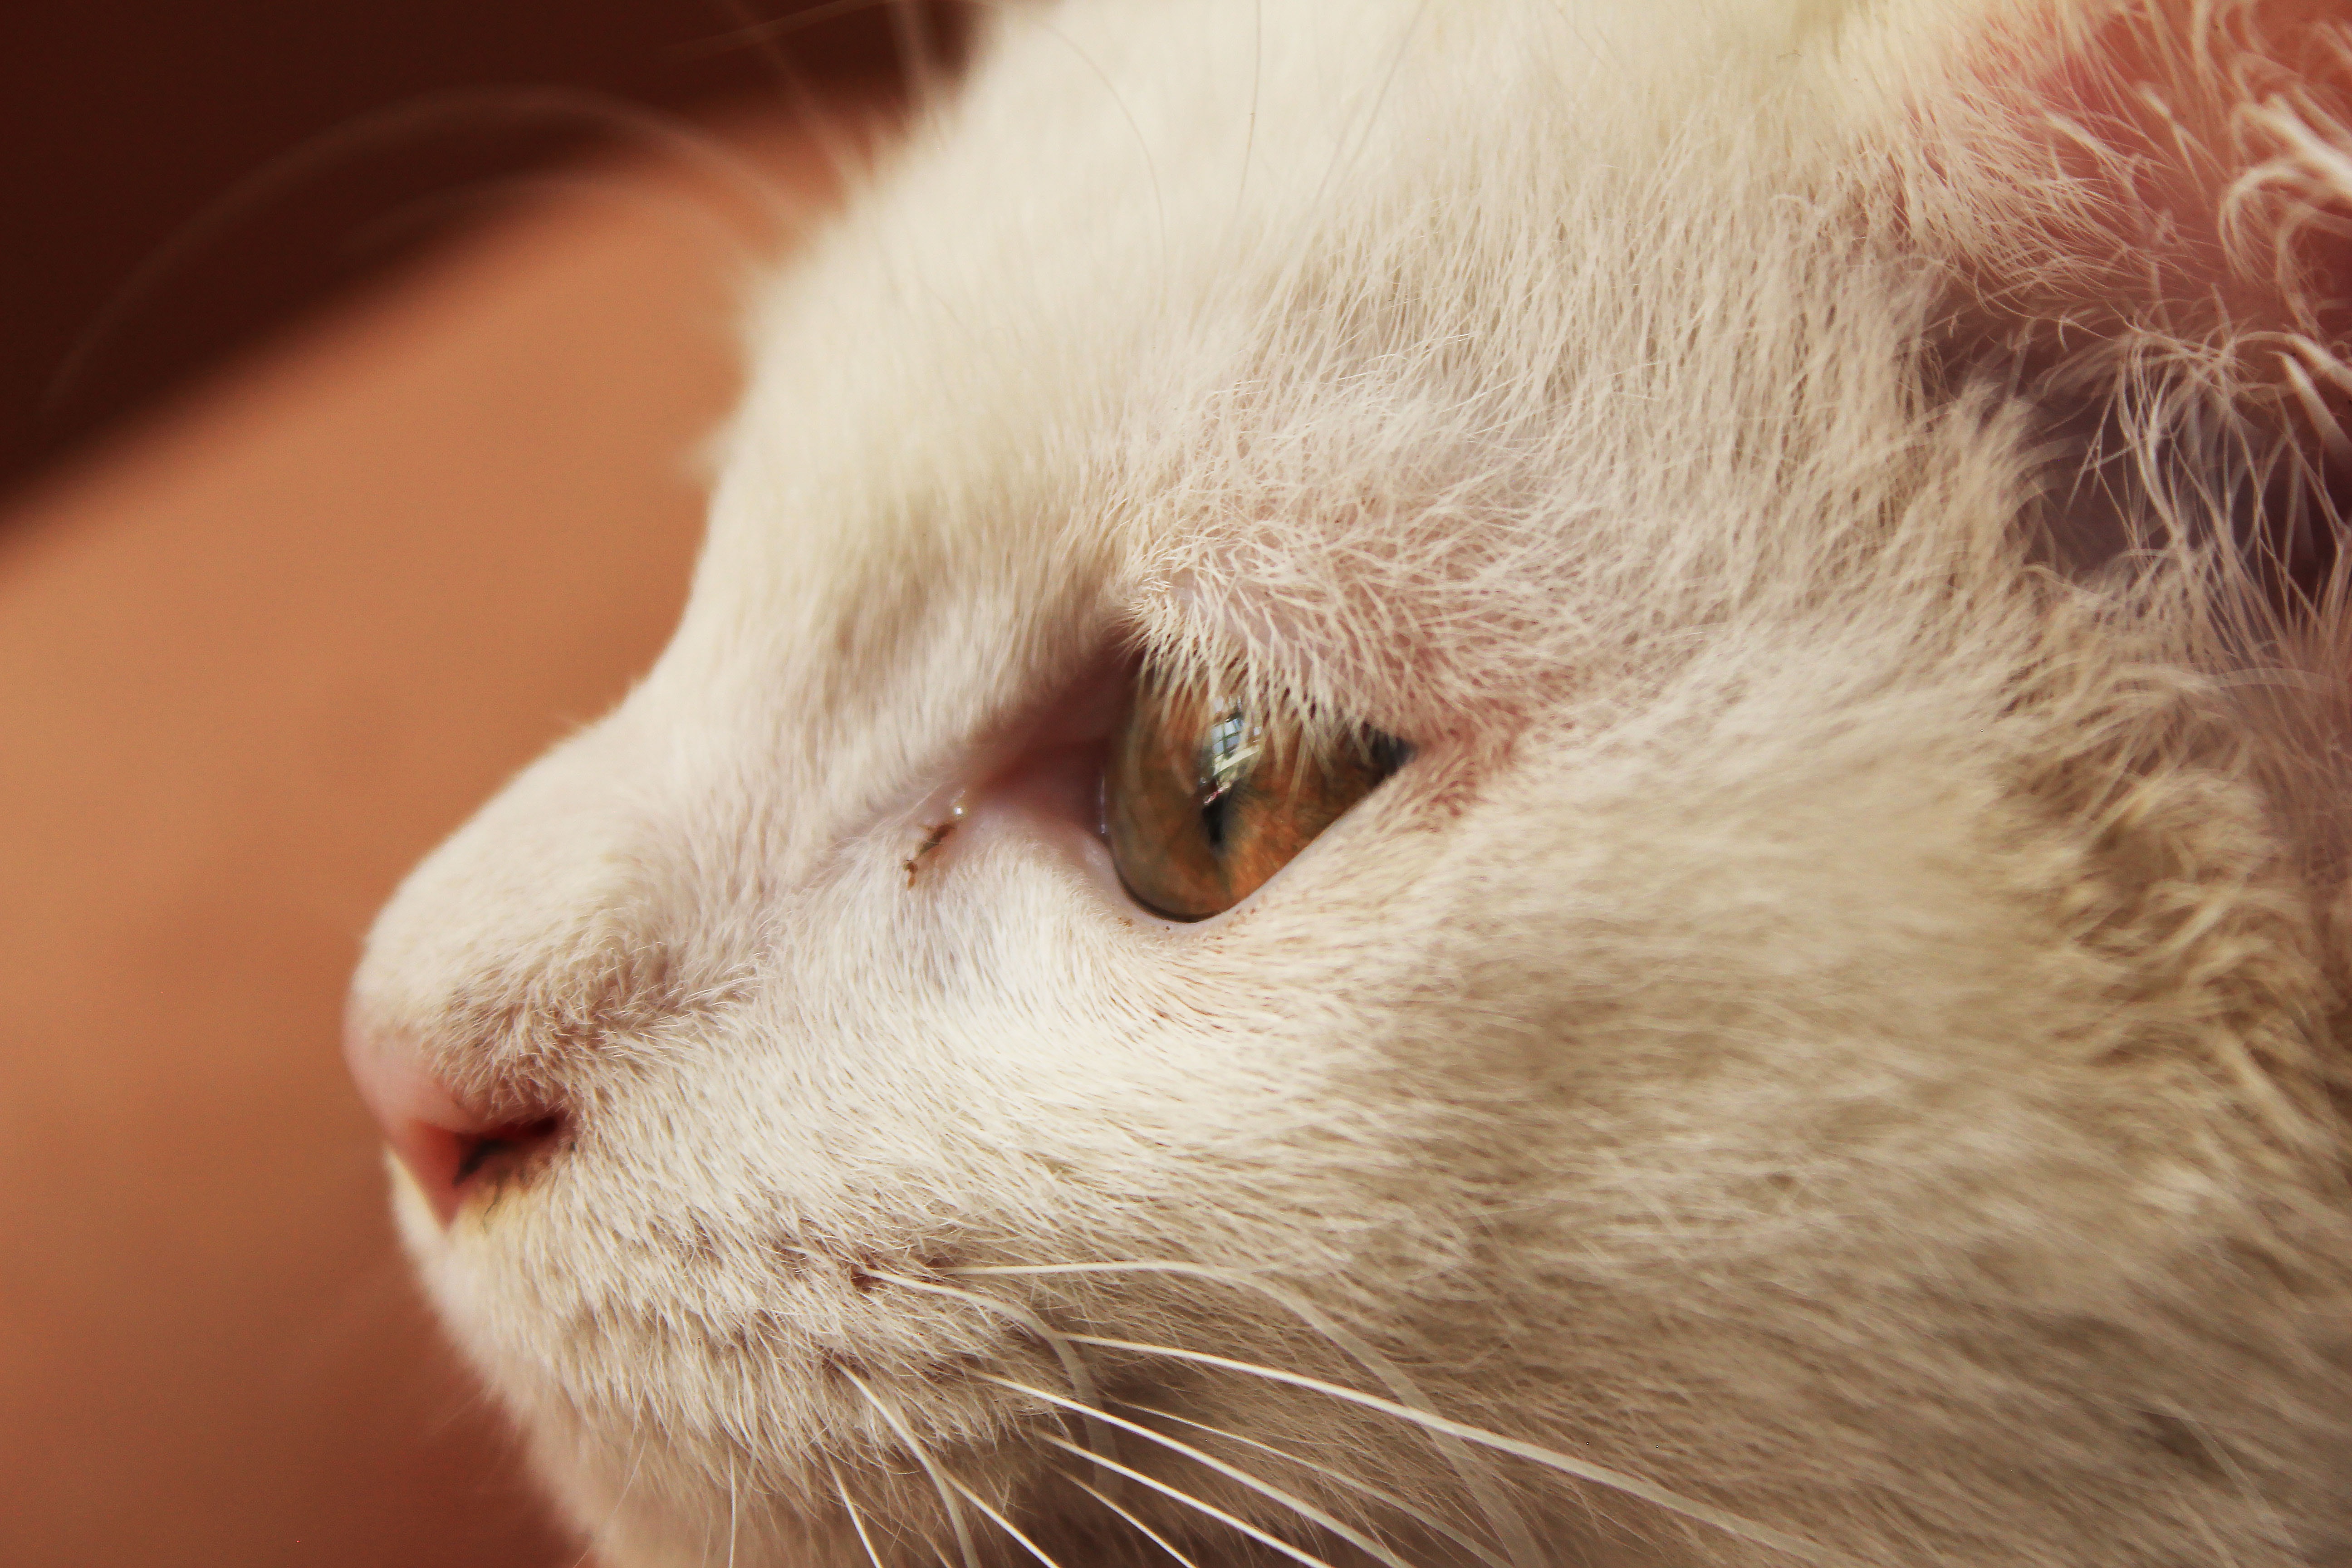
white, animal, cat, mammal, facial expression, yawn, close up, nose, whiskers, snout, eye, skin, vertebrate, organ, white cat, small to medium sized cats, cat like mammal